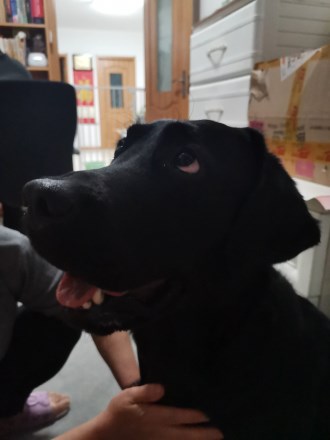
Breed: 3580-n000122-Labrador_retriever